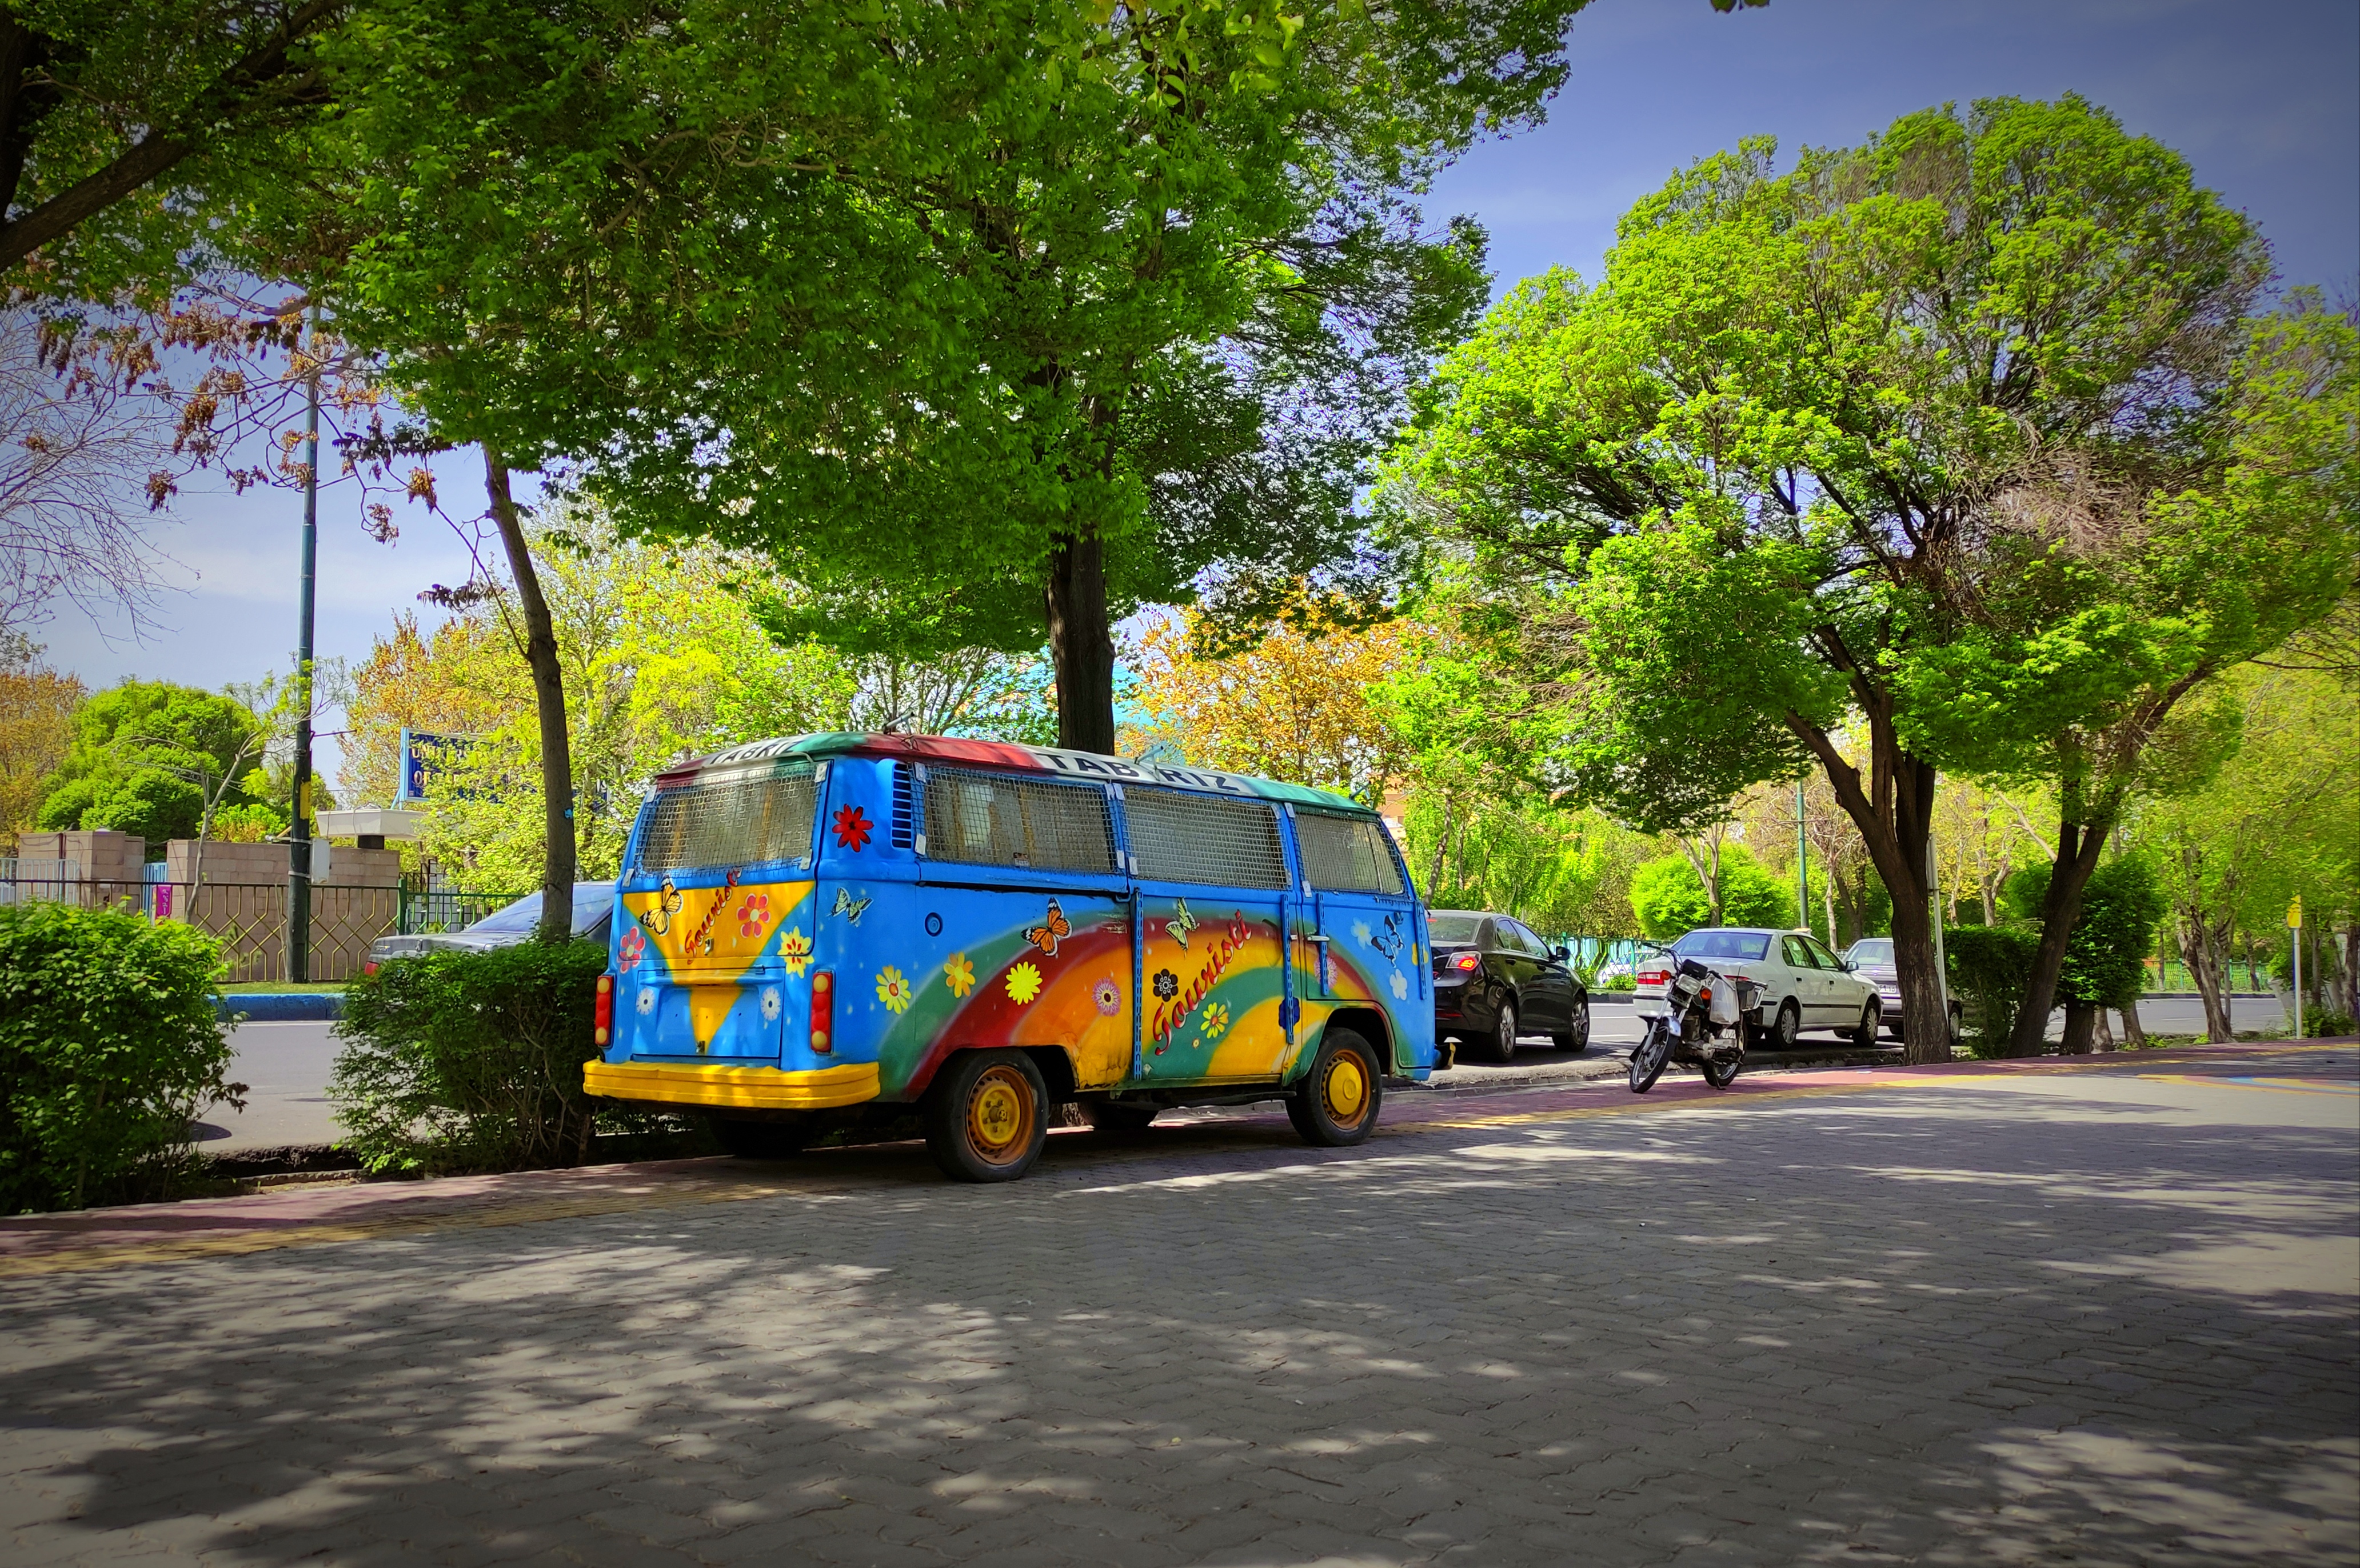
bus, tire, wheel, plant, vehicle, car, motor vehicle, sky, tree, van, asphalt, automotive lighting, road surface, automotive exterior, thoroughfare, light commercial vehicle, road, commercial vehicle, sidewalk, window, city, public transport, art, electric blue, compact van, parking, leisure, street, automotive wheel system, public utility, emergency service, emergency vehicle, auto part, automotive design, traffic, lane, pedestrian, compact car, minivan, minibus, transport, city car, landscape, emergency